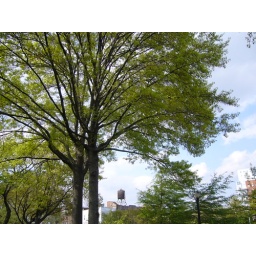
A water tower grows in Brooklyn.